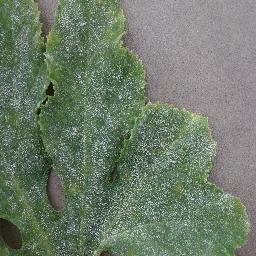
Label: Squash___Powdery_mildew